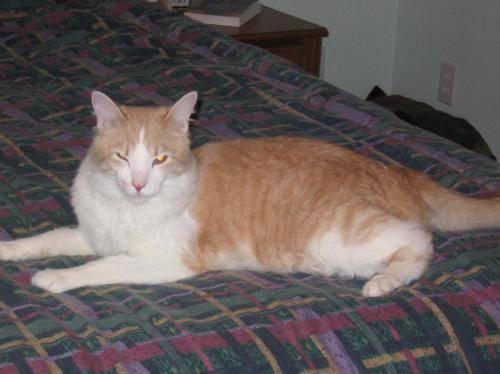
cat